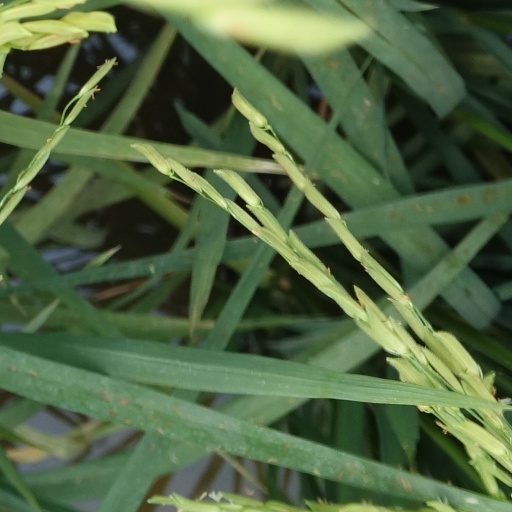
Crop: rice